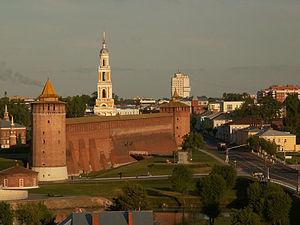
Le Musée de la culture organique est situé à Kolomna, en Russie, dans la propriété du marchand Lvov, un monument de l'architecture de bois du XIXᵉ siècle. Le musée a été organisé à l'initiative de Alla Povélikhina, Nina Suyetina, Vasily Rakitin et Eléna Rakitina, et Irina Alikina.
La liste des châteaux en Russie est non exhaustive, et regroupe des châteaux fortifiés et monastères fortifiés construits en Russie. Elle ne prend pas en compte les châteaux d'agréments, les résidences impériales et les palais princiers ou particuliers.
Un kremlin est un ensemble de fortifications des villes de l'ancienne Russie. Les kremlins, abritant à la fois les infrastructures militaires, les centres de pouvoir et les lieux de culte, avaient une dimension défensive, spirituelle et politique.